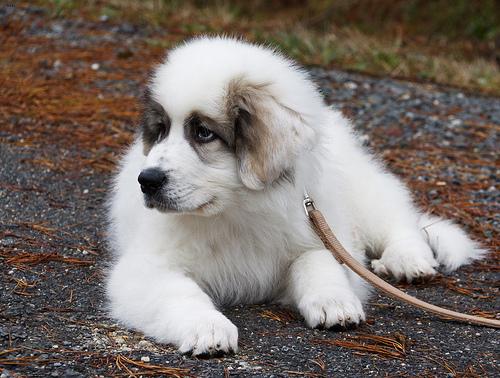
Breed: great pyrenees